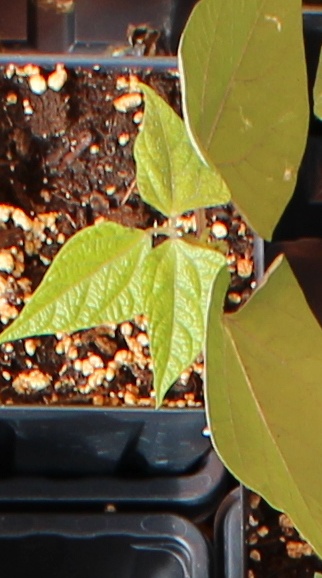
Label: Blackbean